Alwa's Awakening

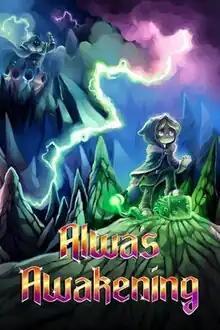

Alwa's Awakening is a Metroidvania video game developed by Elden Pixels. It was first released in 2017.